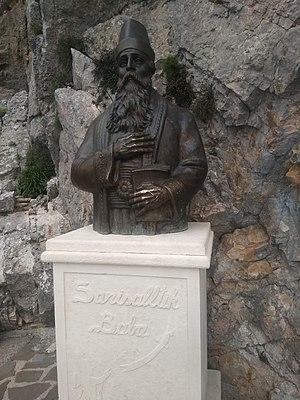
Sari Saltik, également appelé Sari Saltuk Baba ou Dédé, est un légendaire derviche turc, vénéré comme un saint par les Bektachis dans les Balkans et dans certaines régions du Moyen-Orient.